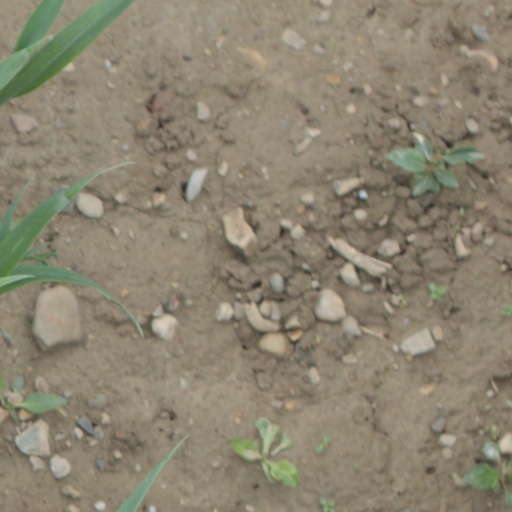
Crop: wheat